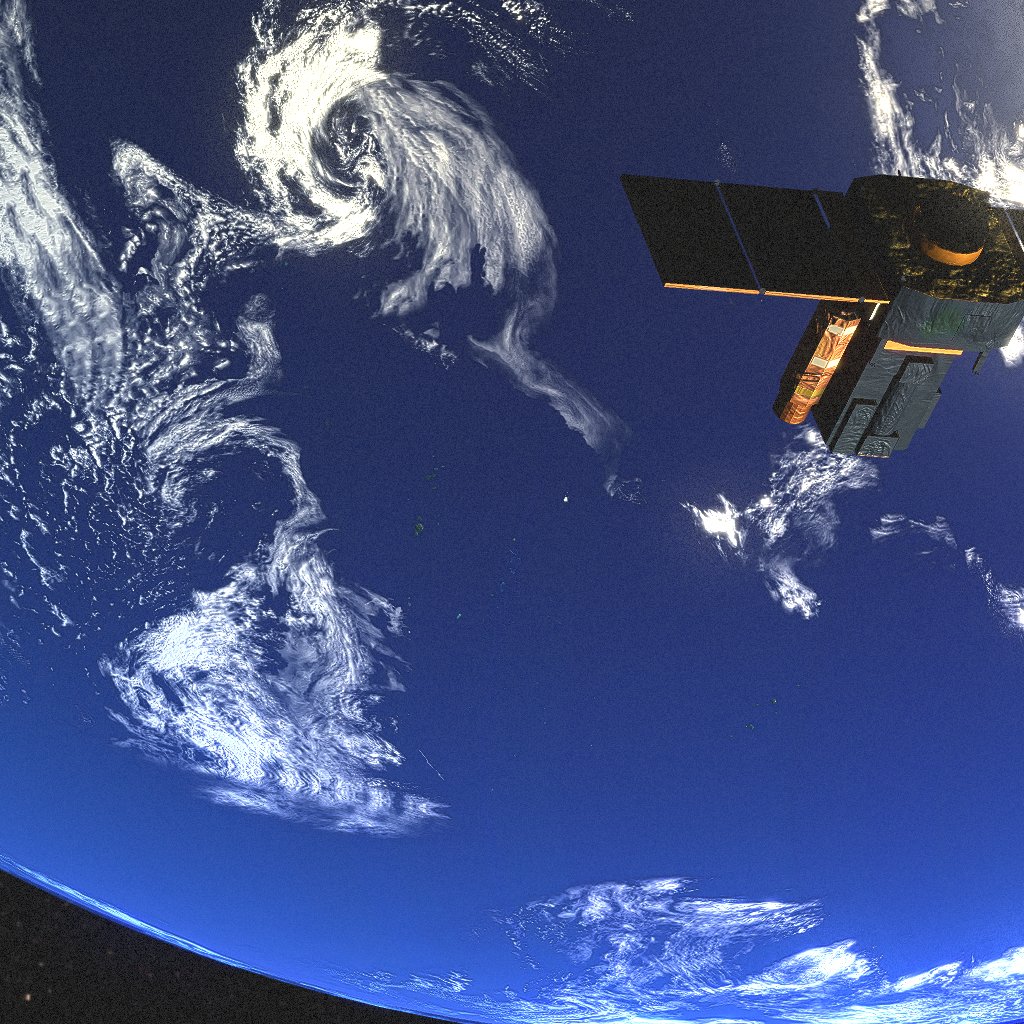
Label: soho